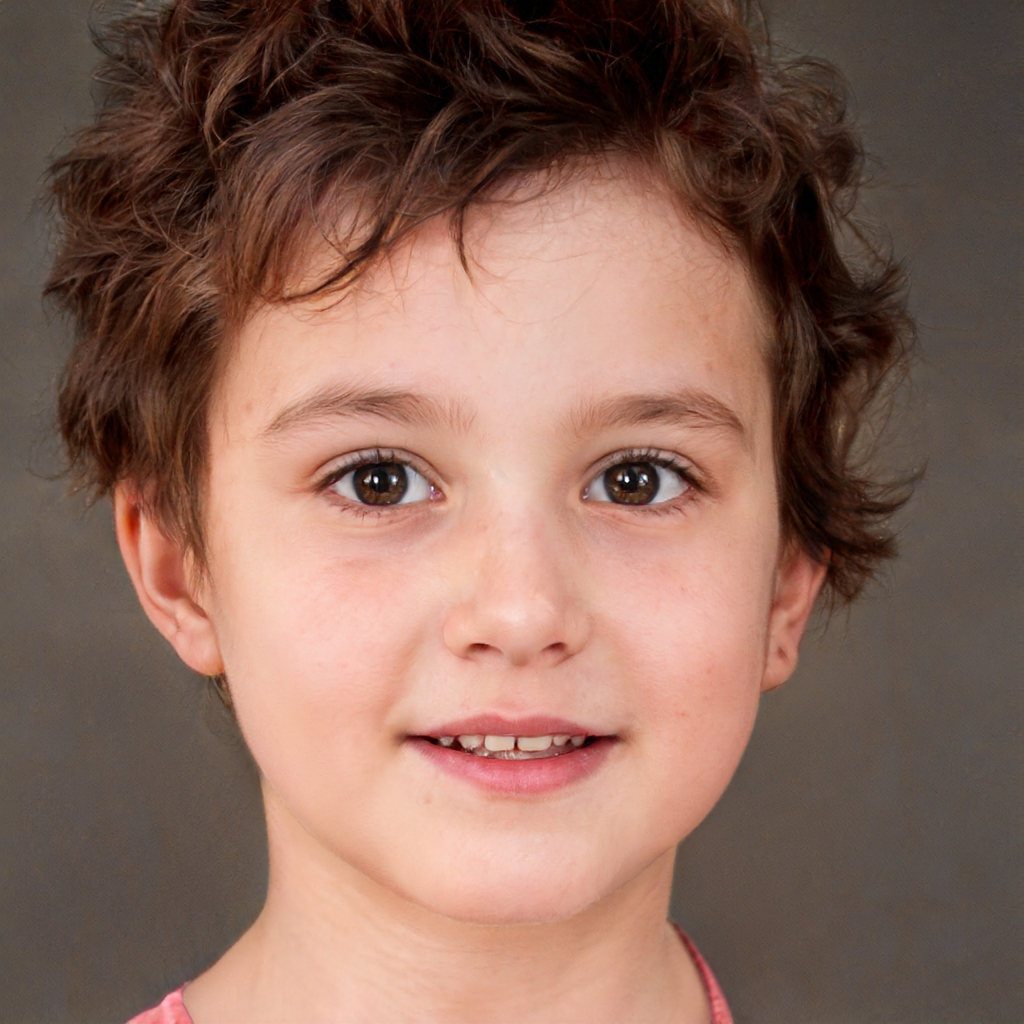
Portrait style: Real Portrait